East Knoyle

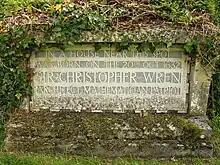
Plaque commemorating Christopher Wren in centre of village

The Church of England Parish Church of St Mary was begun before the 1066 conquest. Pevsner described its chancel as "Norman in its bones" and wrote that its 17th-century plaster decoration, a "surprise and delight", "ought to be the purpose of a visit from every Wiltshire tourist".